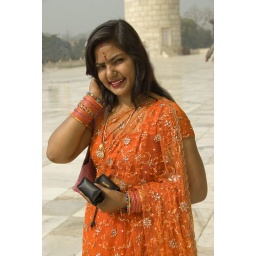
Women in orange dress